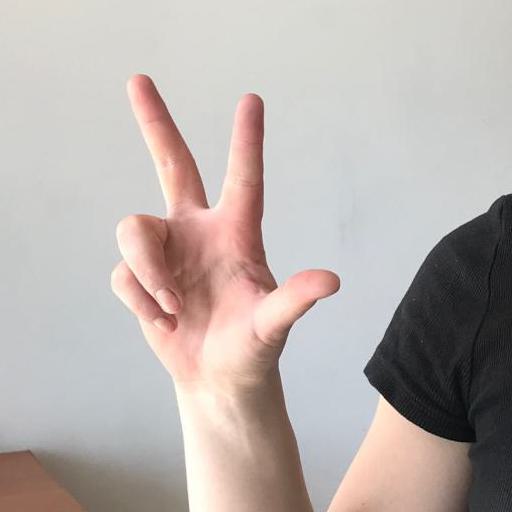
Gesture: three2